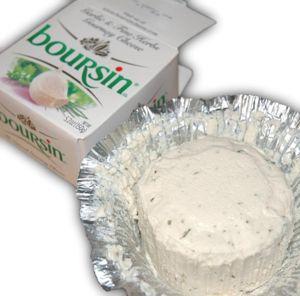
L'Eure est un département français de la région Normandie. Il tire son nom de l'Eure, rivière qui le traverse avant de rejoindre la Seine. L'Insee et La Poste lui attribuent le code 27. Sa préfecture est Évreux.
Boursin est une marque commerciale de fromage frais industriel appartenant aux Fromageries Bel à Suresnes
La cuisine normande est déterminée par sa position géographique, qui bénéficie des fertiles terroirs de la Normandie, qui lui fournissent à foison les produits agricoles, tandis que la mer la pourvoit généreusement en poissons et crustacés divers. Les Normands aiment la bonne chère et leur cuisine se distingue essentiellement par ses productions agricole et piscicole.